Ferguson-Florissant School District

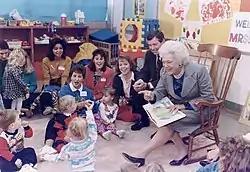
Missouri Governor John Ashcroft and First Lady Barbara Bush with a Ferguson-Florissant "Parents as Teachers" group in October 1991. Mrs. Bush (in rocking chair) is reading "Brown Bear Brown Bear" to the children.

On June 7, 1975, a U.S. district court ordered FFSD to annex the Berkeley School District and the Kinloch School District; therefore, the Ferguson-Florissant district began to serve Berkeley and Kinloch.